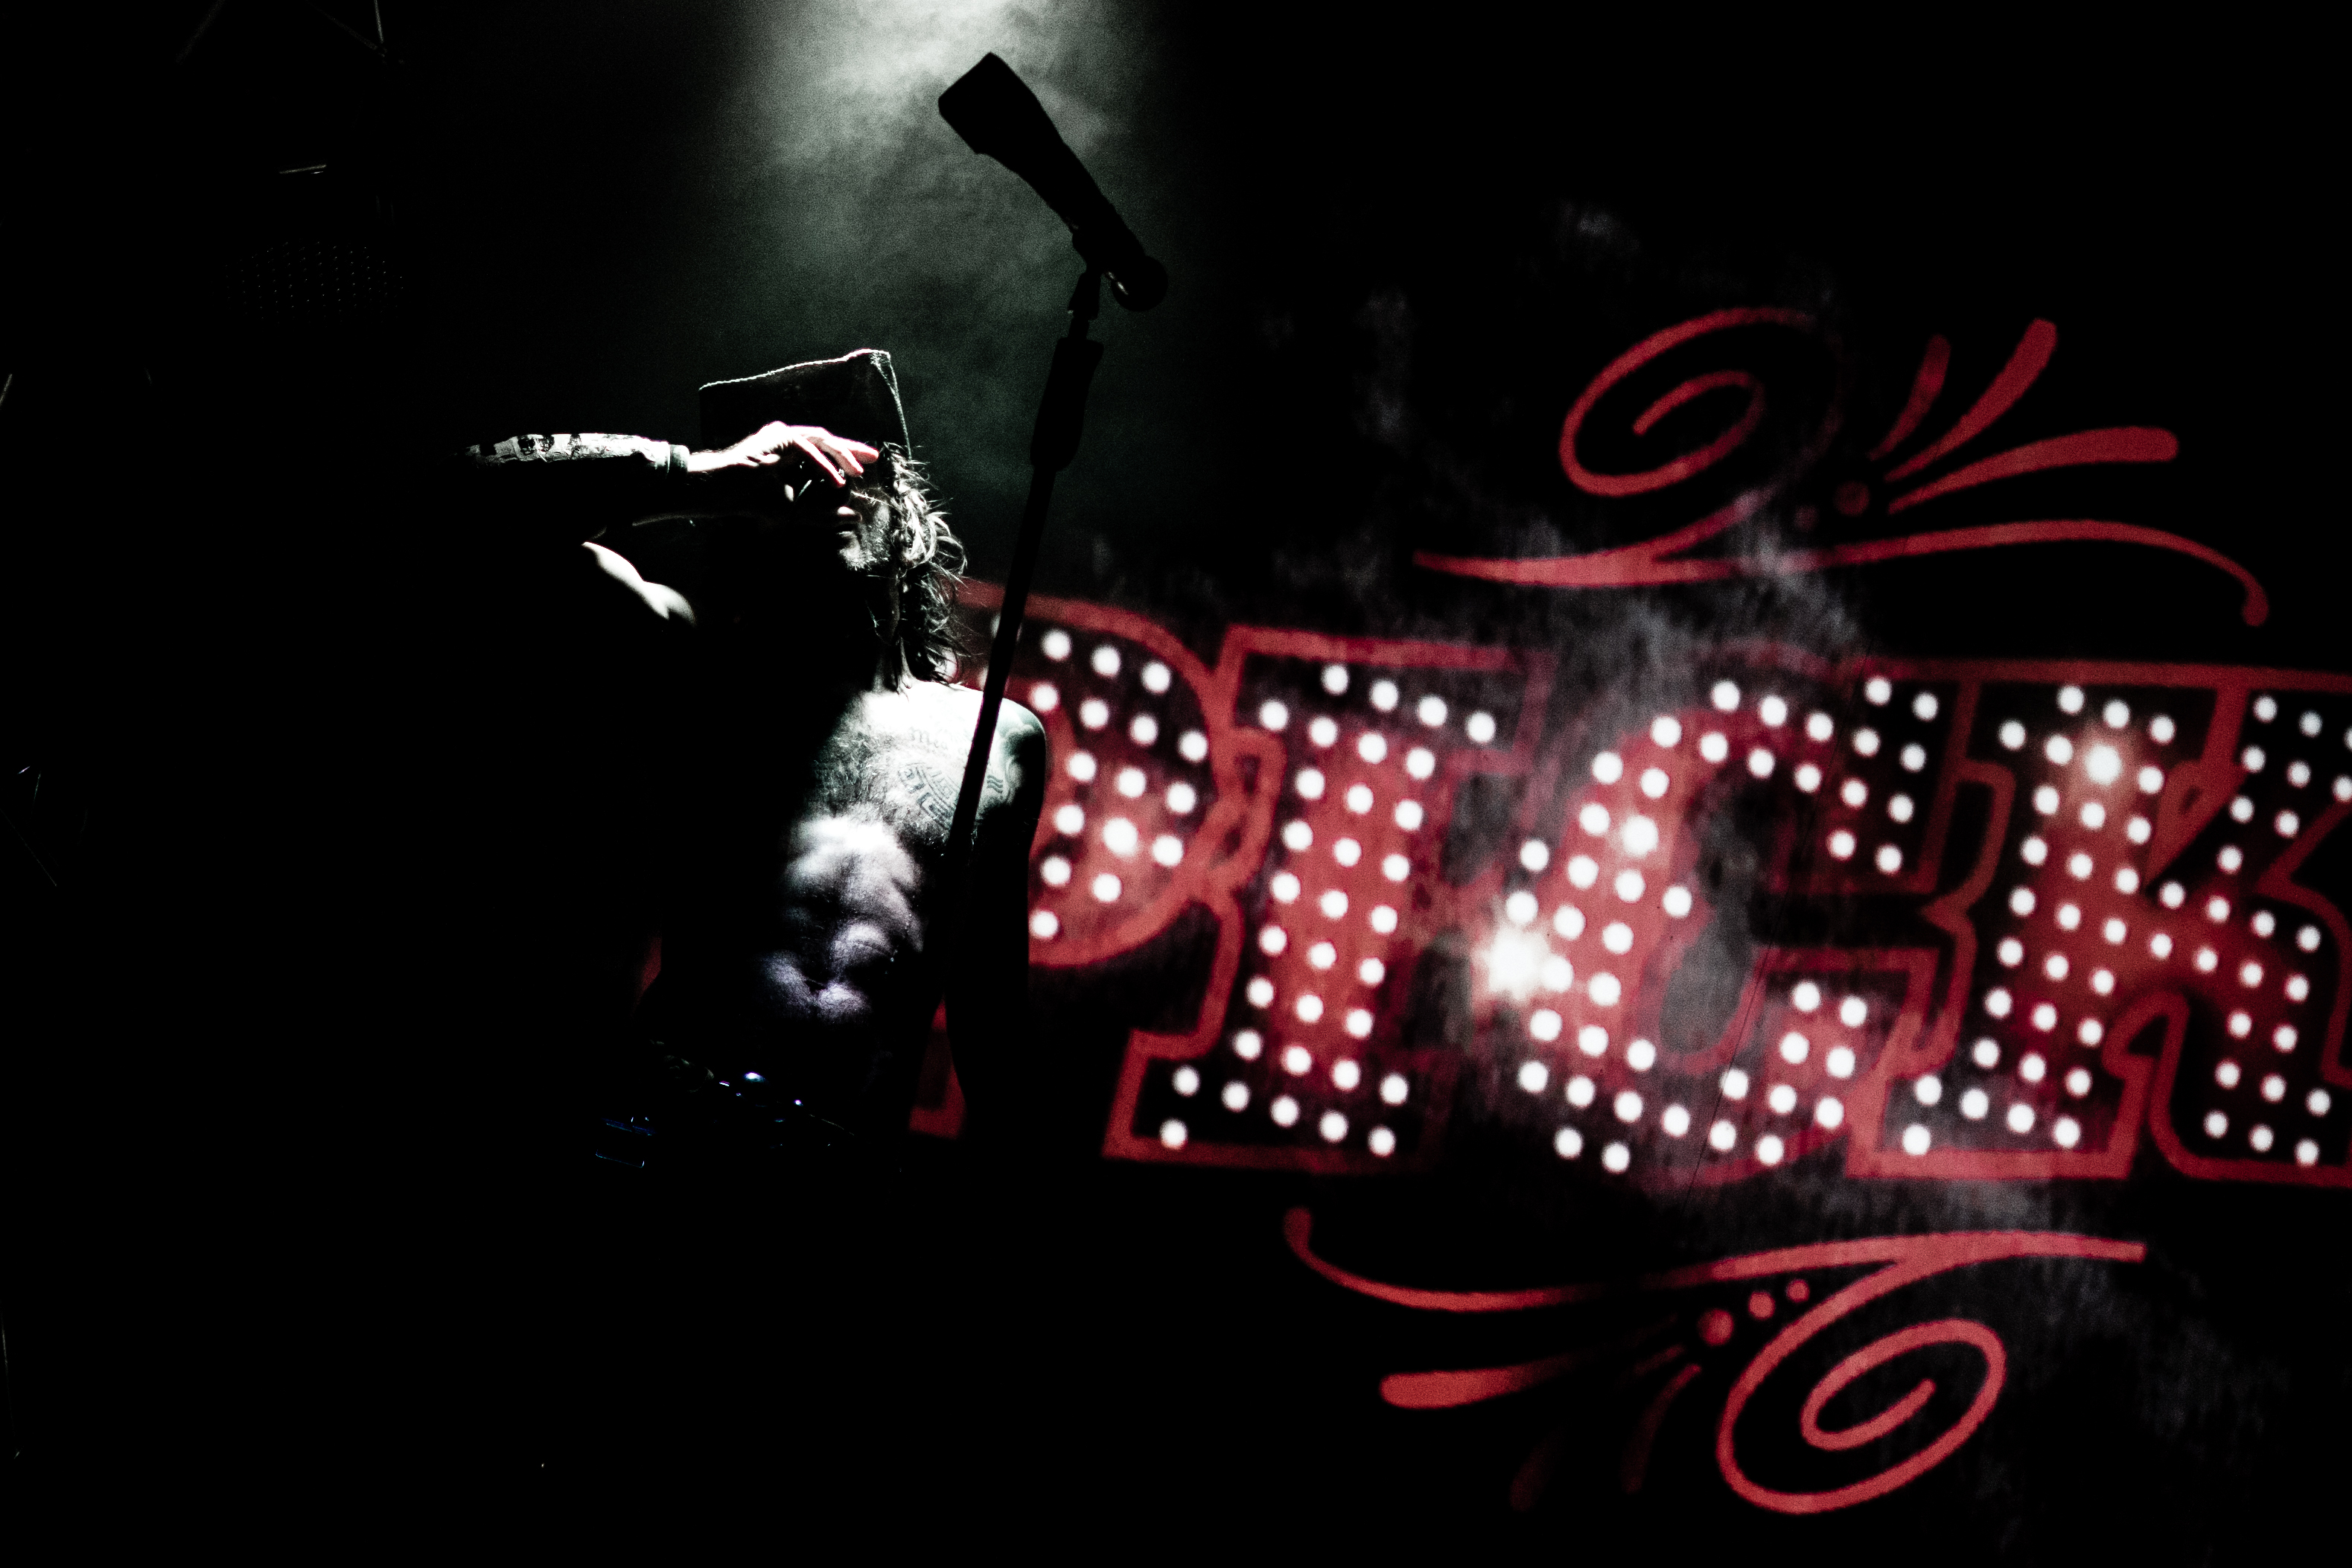
light, concert, live, red, canon, darkness, black, neon sign, font, 40d, gig, 2012, fete, shaka, humanit, ponk, shkpnk, frah, shakaponk, huma, fetedelhumanite, album cover, computer wallpaper